New Laos National Stadium

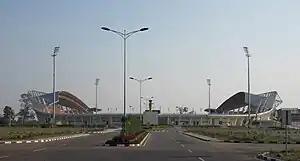
Exterior view of New Laos National Stadium

Upon completion, it replaced the previous Laos National Stadium. The Laos National Sports Complex is located about 17 km from the centre of Vientiane City and comprises a 25,000-seat main stadium, a 2,000-seat indoor aquatics complex, with an outdoor warm-up pool, a tennis centre consisting of 2,000 seating capacity centre court plus six other tennis courts, two indoor stadiums each with a seating capacity of 3,000 and an indoor shooting range with 50 seats.